Domenico Gagliardi

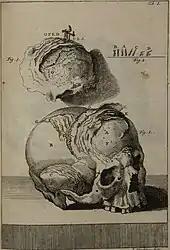
illustration of skull with layering of bone and the "bolts" holding the lamellae together

Domenico Gagliardi (c. 1660 – c. 1735) was an Italian physician and anatomist. He may have served as a professor of anatomy at Rome (but his name is not listed) and served as chief physician to four Popes. He studied the structure of bones, dissolving the structures, and observing them under a microscope as described in his 1689 book "Anatome ossium novis inventis illustrata".